Tim Parham

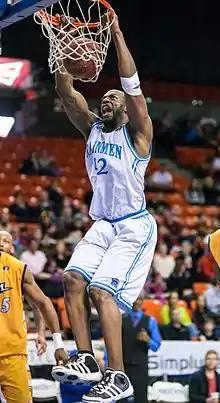
Parham dunks in 2014

Ashley Timothy Parham (born March 18, 1983) is an American professional basketball player for Cóndores de Cundinamarca of the Baloncesto Profesional Colombiano. At the college level, he played for Ellsworth Community College and the University of Maryland Eastern Shore. Since going pro, Parham has played with teams in countries such as Canada, Turkey, Japan, Mexico, the United States, and Taiwan.